Tillyhilt Castle

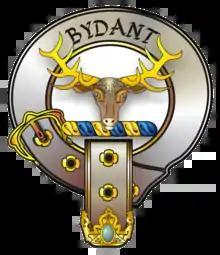
Gordon Crest

Only of the west wall, to a maximum height of remains, along with a turf-covered mound of rubble about wide and about high just to its east. There was earlier evidence of two towers. It is thought the building was not more than long.